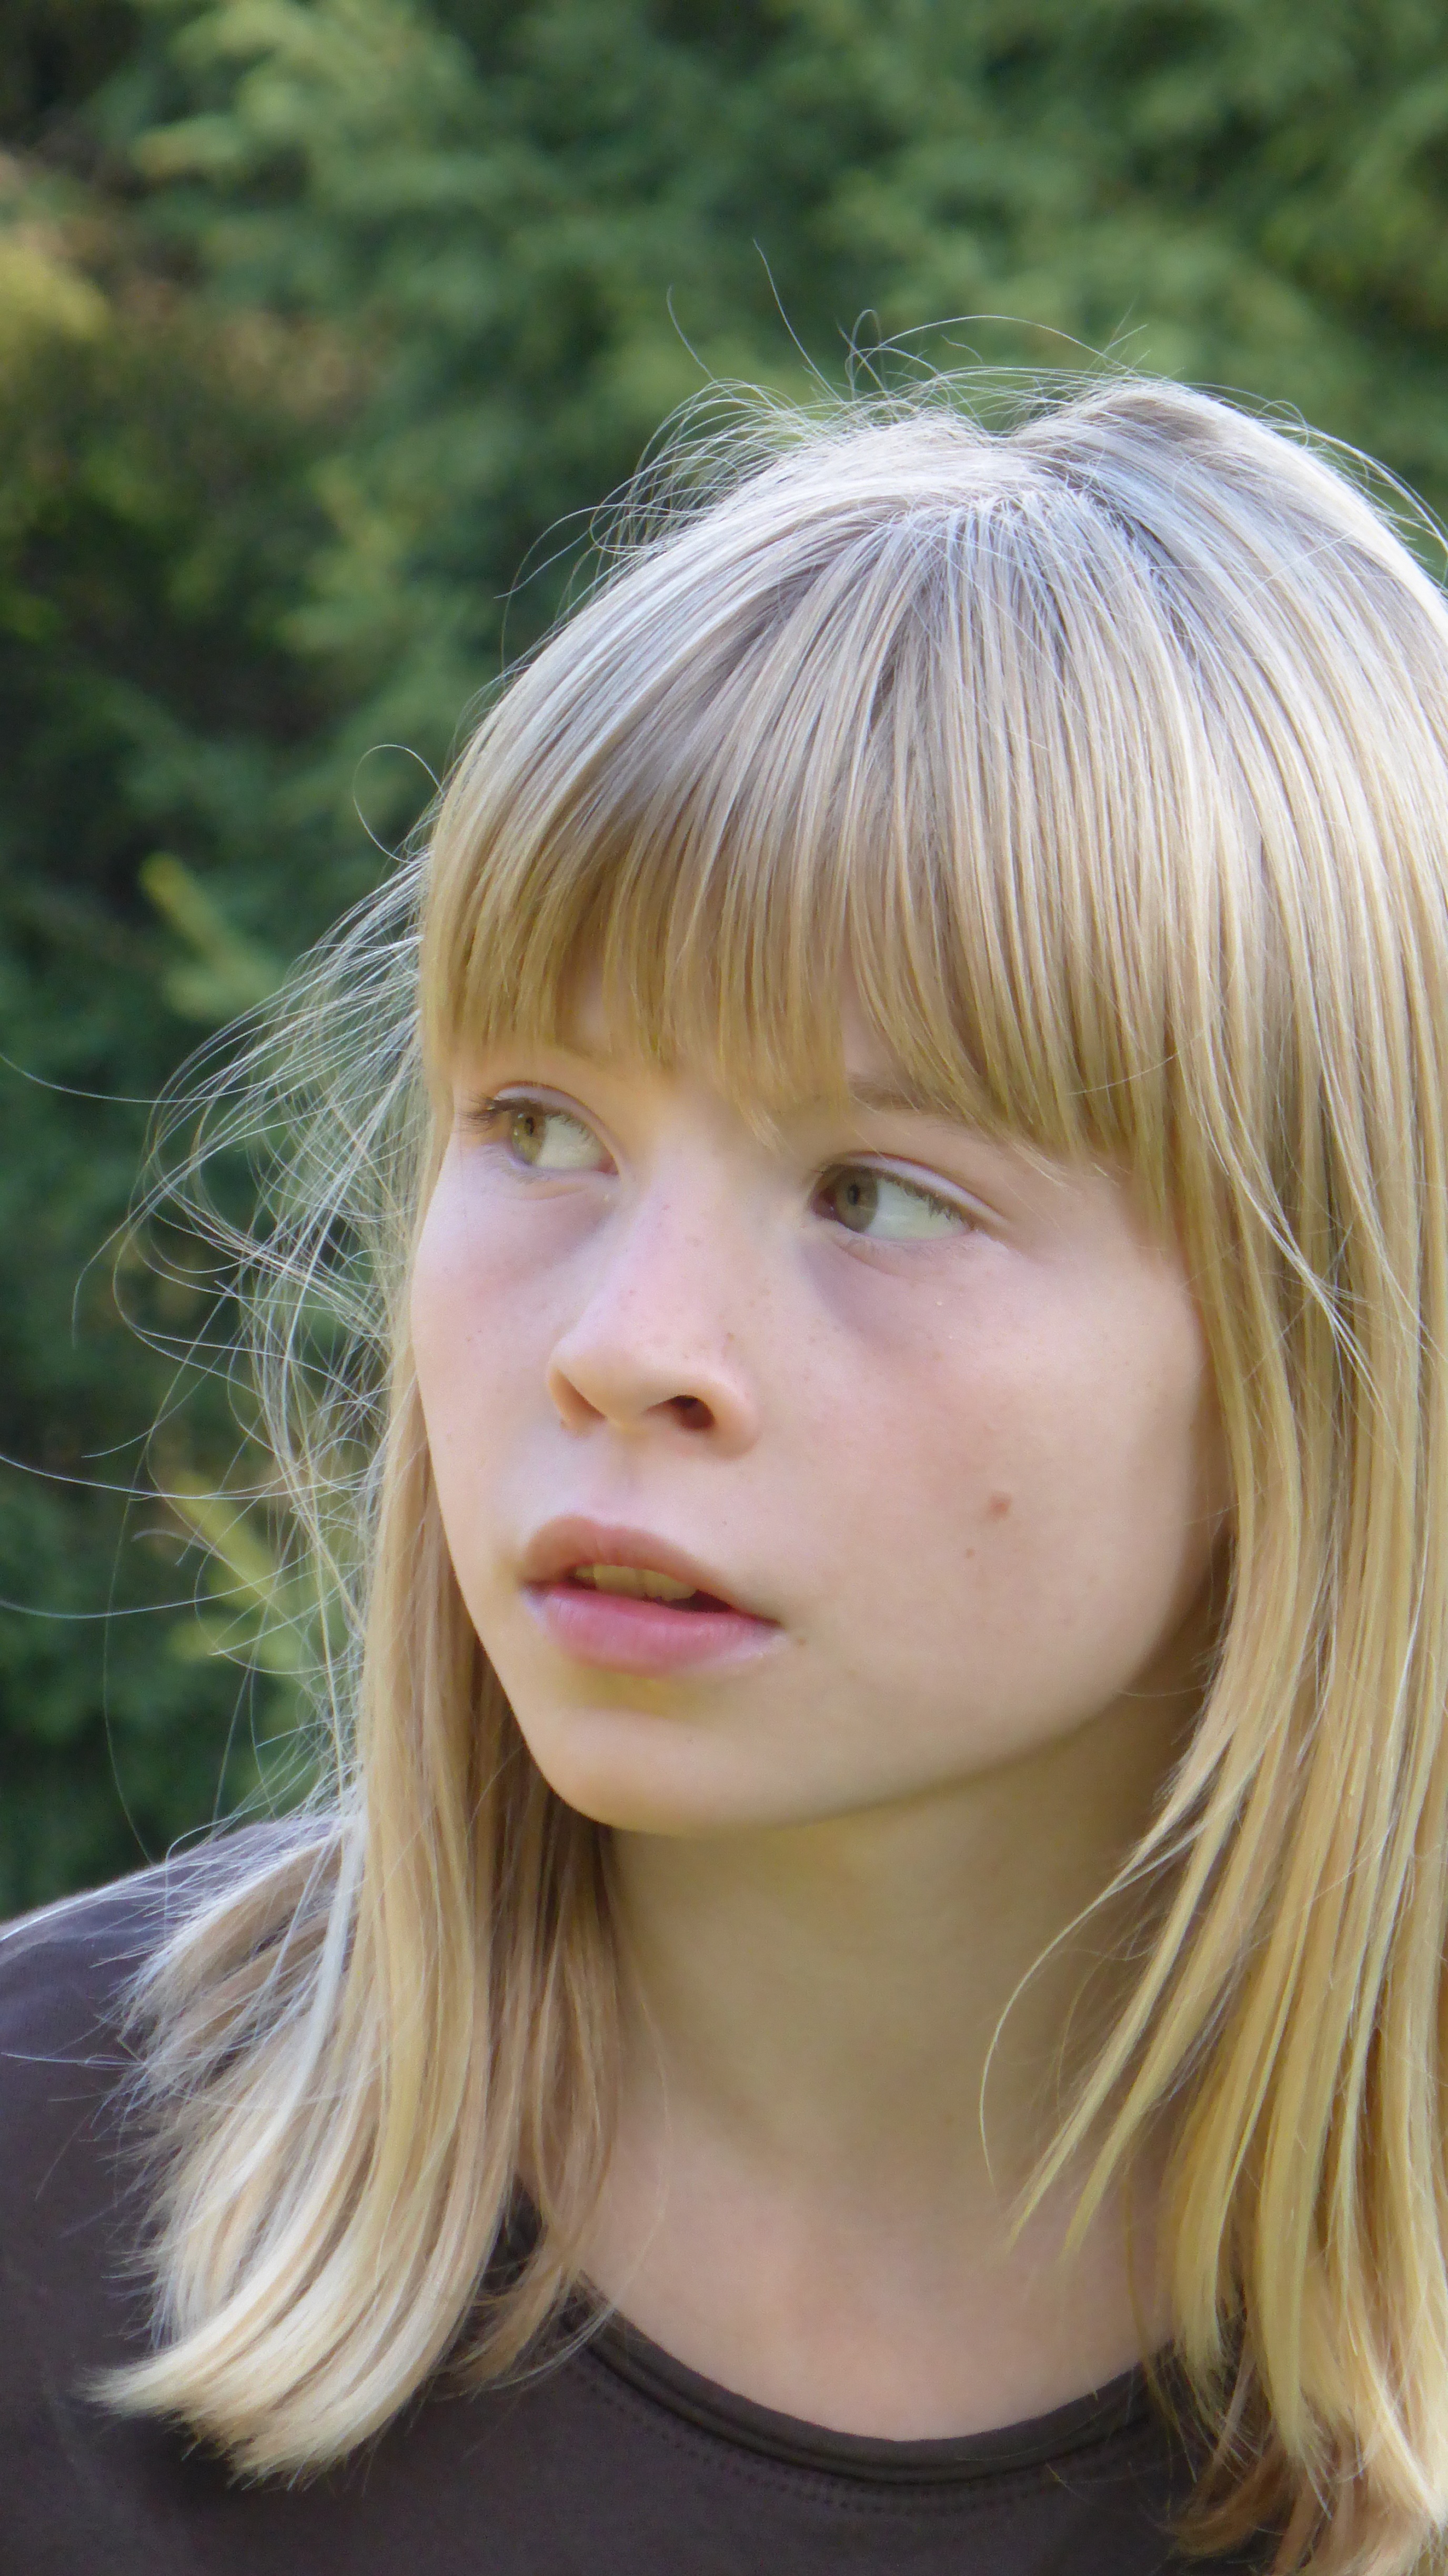
watch, person, girl, hair, portrait, model, child, lady, facial expression, hairstyle, smile, mouth, long hair, close up, face, eyes, eye, head, skin, beauty, expression, see, blond, marvel, emotion, brown hair, portrait photography, human hair color, layered hair, take a look around